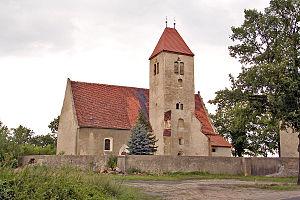
Chotków est un village polonais de la gmina de Brzeźnica dans la powiat de Żagań de la voïvodie de Lubusz dans l'ouest de la Pologne.